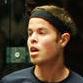
Age: 21